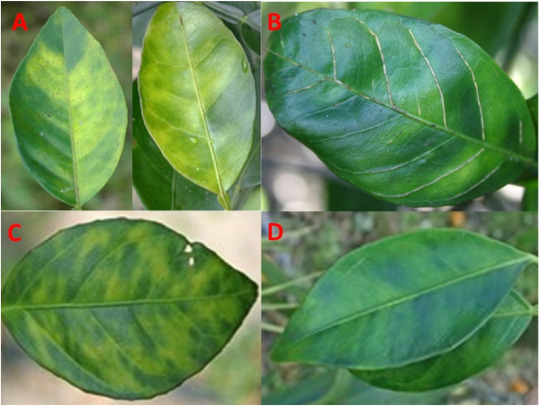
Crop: unknown
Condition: citrus_citrus_greening_disease